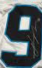
Number: 9